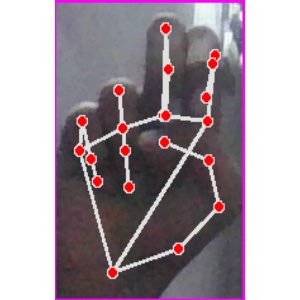
अक्षर: ह